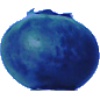
Label: Huckleberry 1